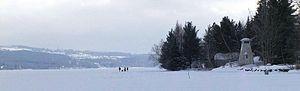
Vu du lac Magog, le village de Sainte-Catherine-de-Hatley dans la région de l'Estrie, Québec, Canada.
Sainte-Catherine-de-Hatley est une municipalité du Québec située dans la MRC de Memphrémagog en Estrie.